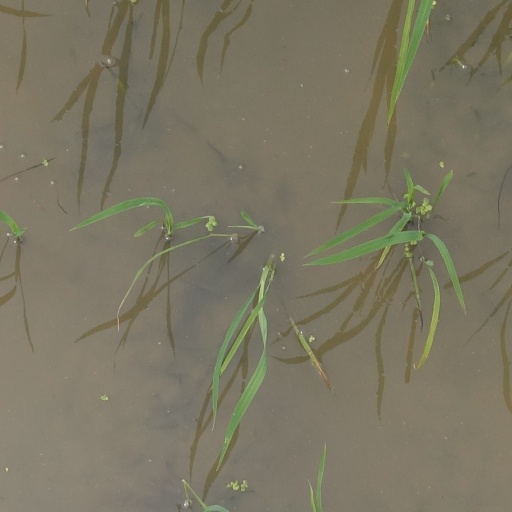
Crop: rice